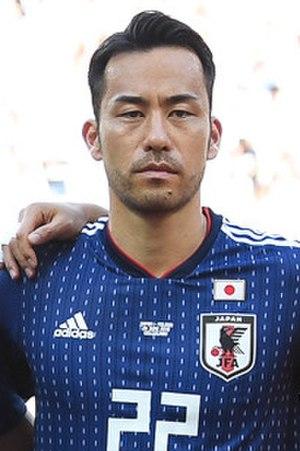
Maya Yoshida est un footballeur international japonais né le 24 août 1988 à Nagasaki. Il évolue au poste de défenseur central à la Sampdoria.